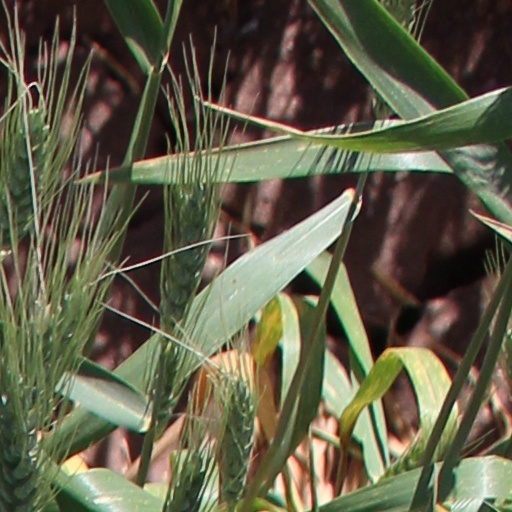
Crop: wheat